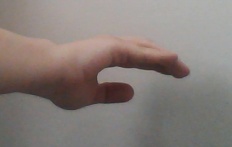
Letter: jeem